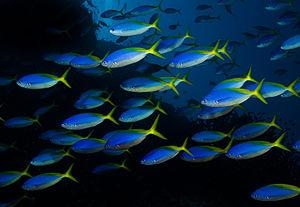
Un banc de fusiliers à dos jaune et bleu (Caesio teres) aux Fidji.
Les fusiliers sont une famille de poissons de l'ordre des Perciformes représentée par quatre genres et vingt espèces, essentiellement tropicales.
Caesio est un genre de poissons osseux de la famille des Caesionidés.
Caesio teres, communément nommé Fusilier à dos jaune et bleu, est une espèce de poissons marins pélagiques, de la famille des Caesionidae.